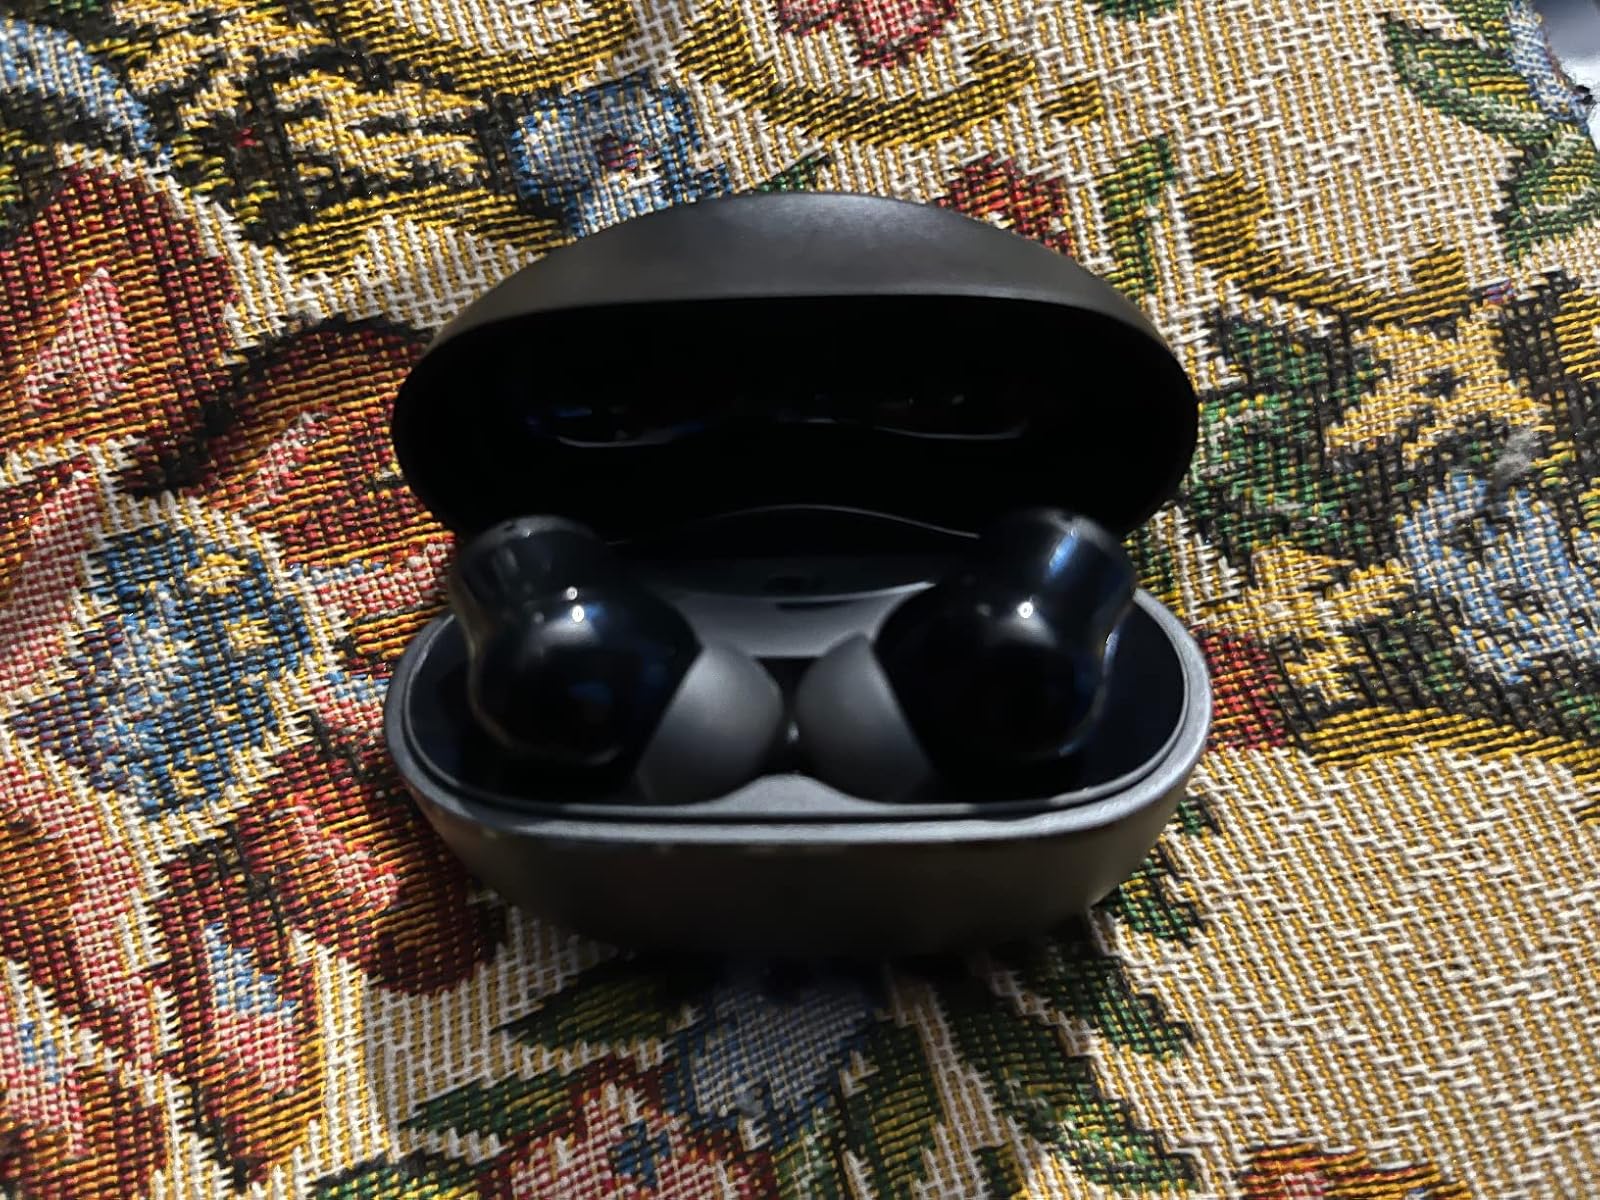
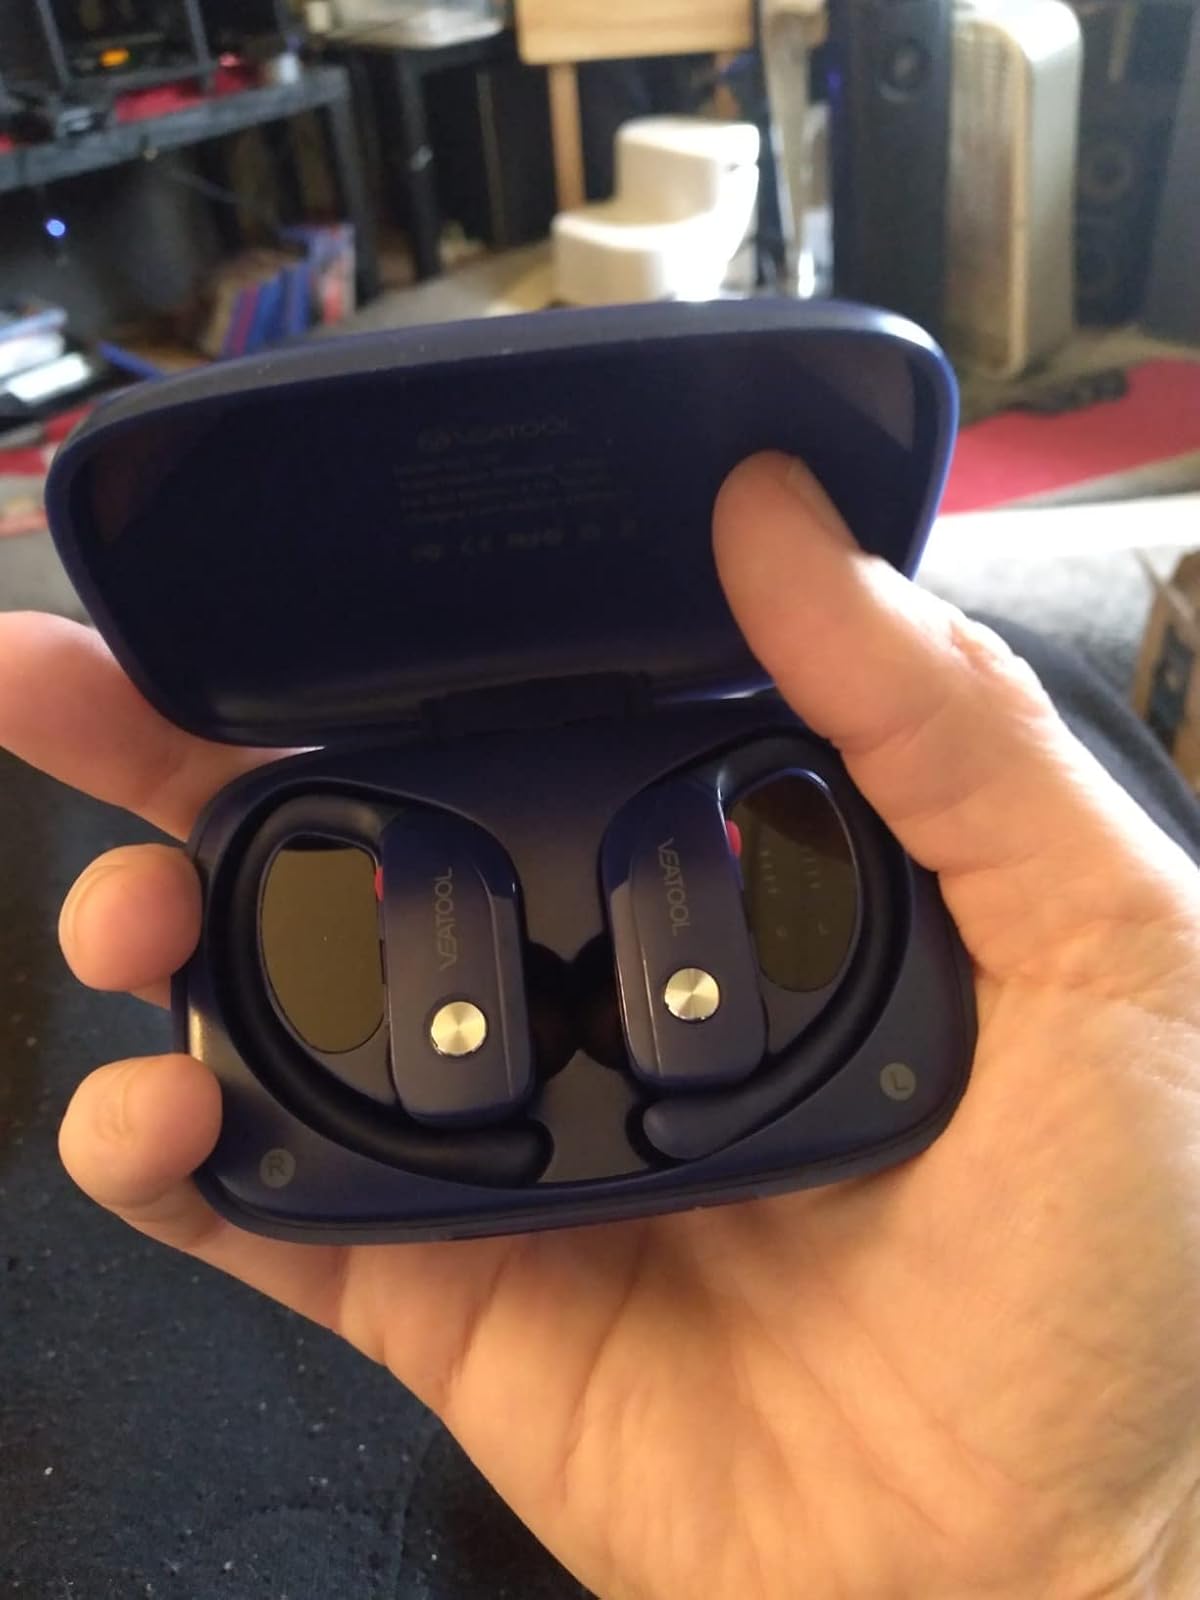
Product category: earbuds
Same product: no